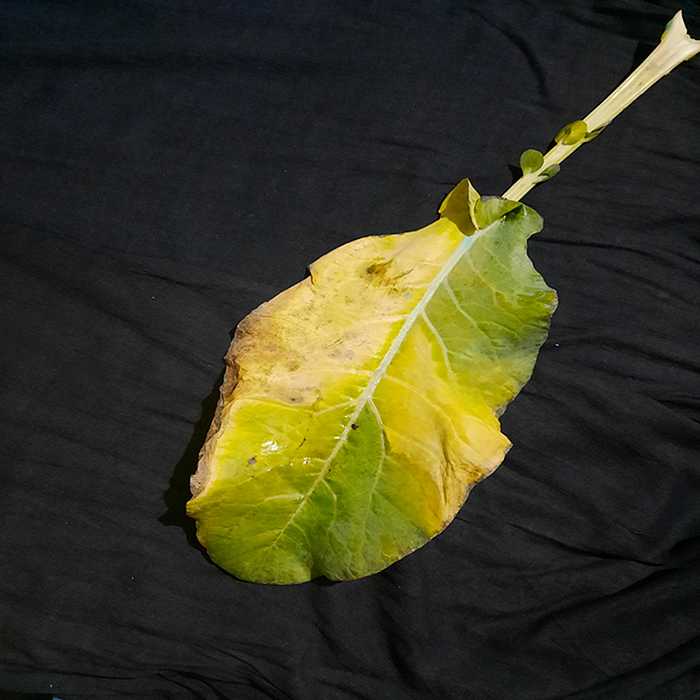
Plant: Cauliflower
Label: Black Rot